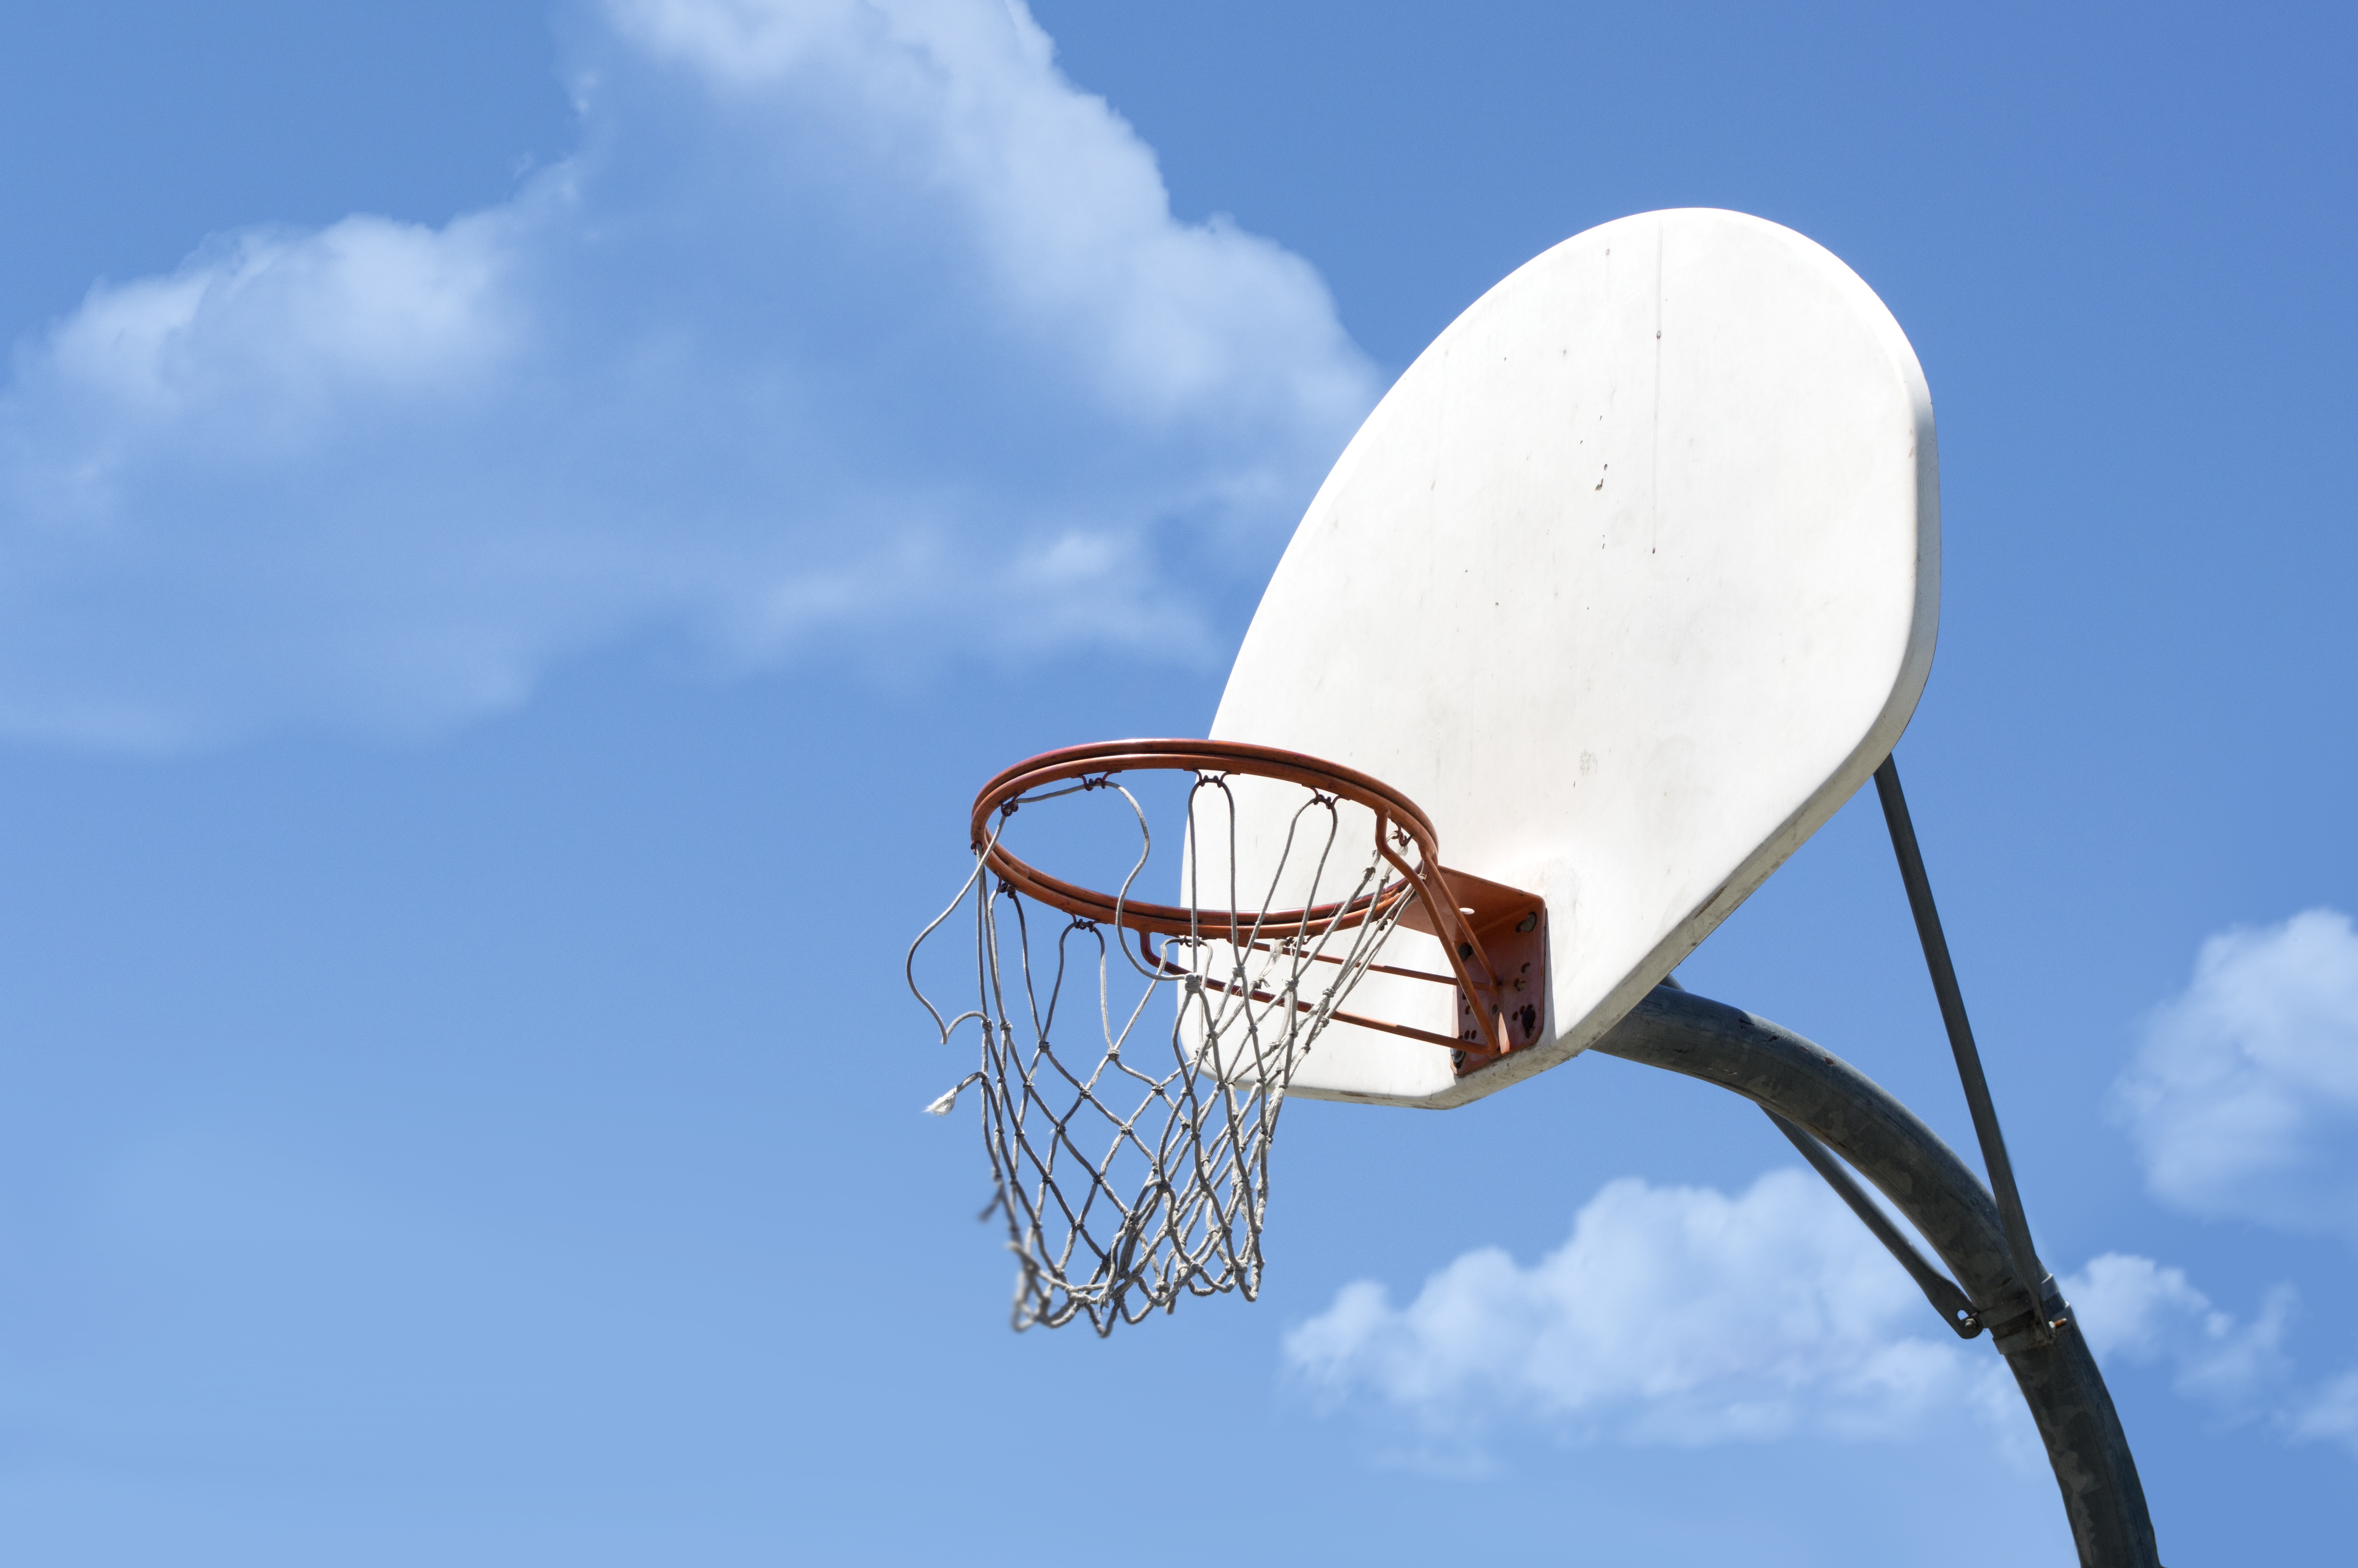
cloud, sky, technology, white, wind, antenna, basketball, blue, street light, electricity, lighting, hoop, clouds, sports, net, rim, ball, light fixture, radio telescope, atmosphere of earth, electronics accessory